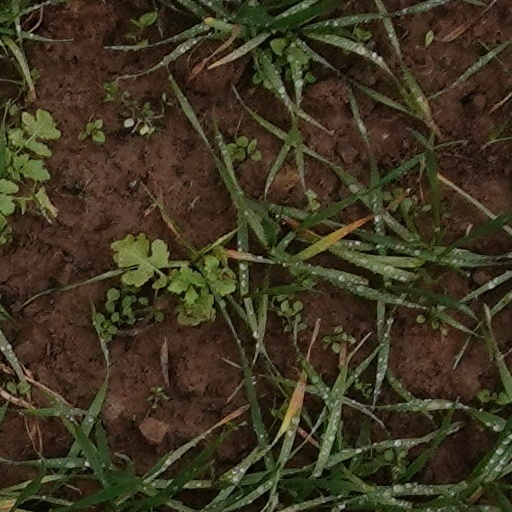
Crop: wheat